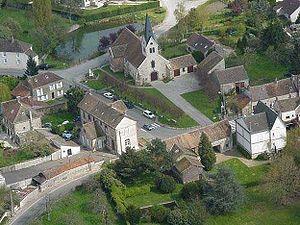
La Chapelle-Rablais est une commune française située dans le département de Seine-et-Marne en région Île-de-France.